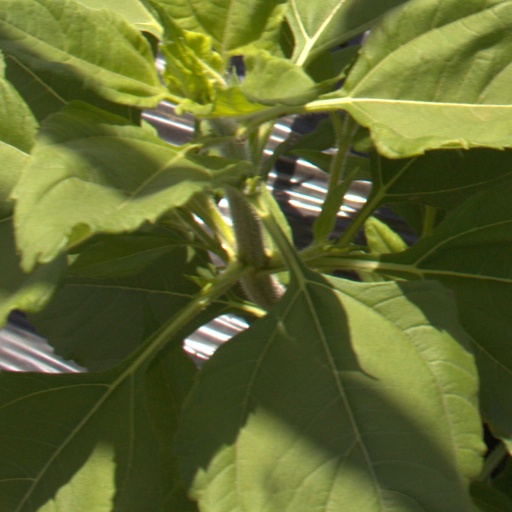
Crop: Jerusalem artichoke